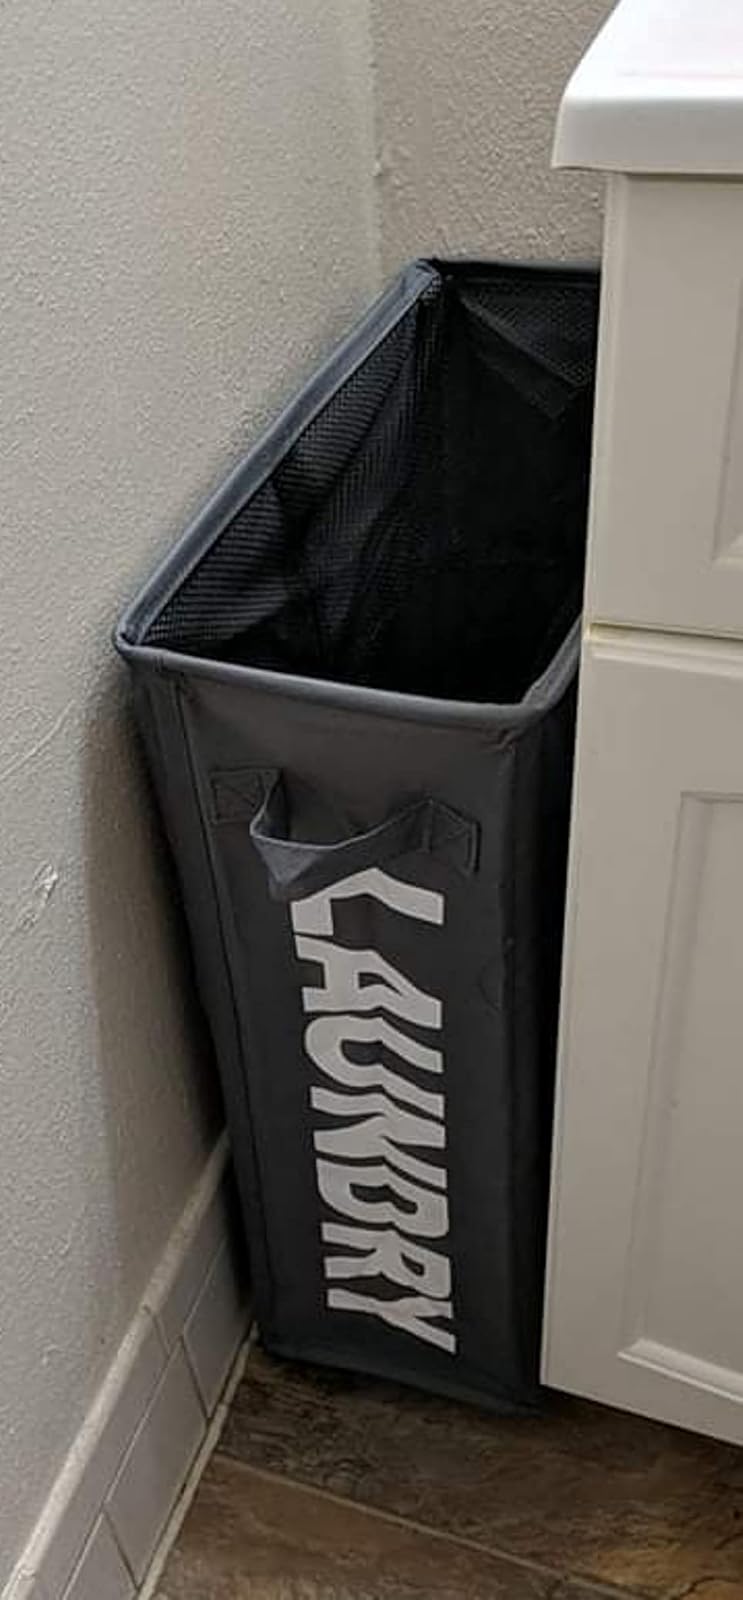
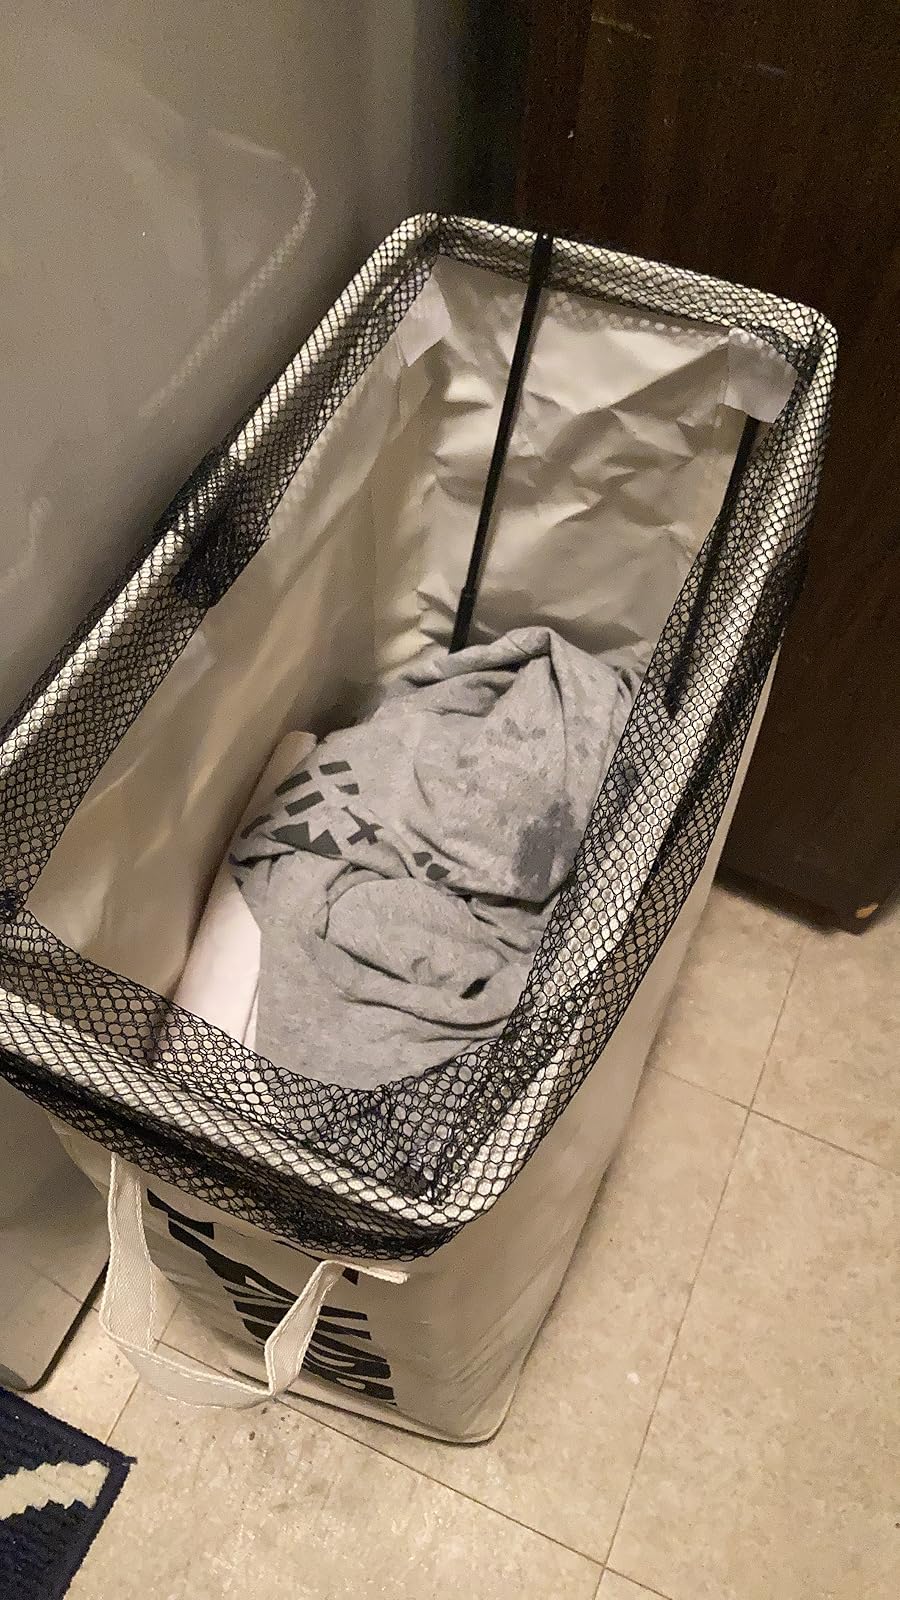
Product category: items_hamper
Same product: no